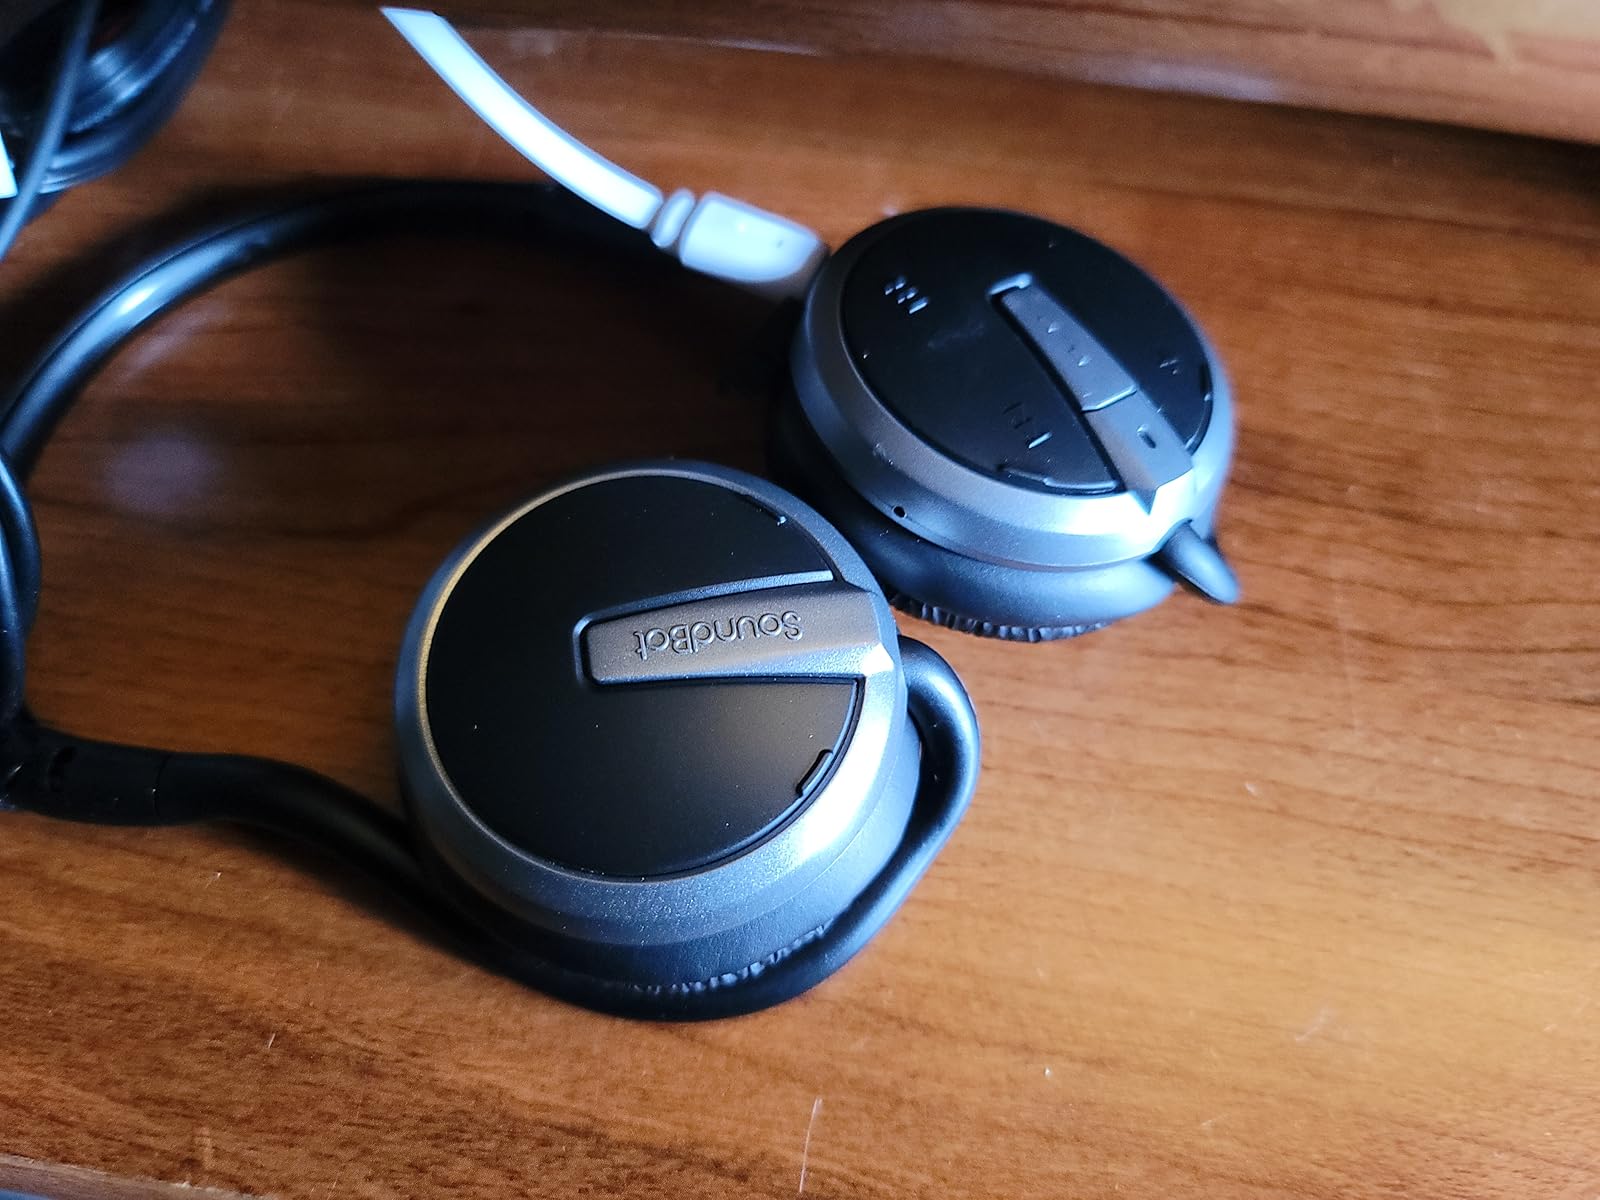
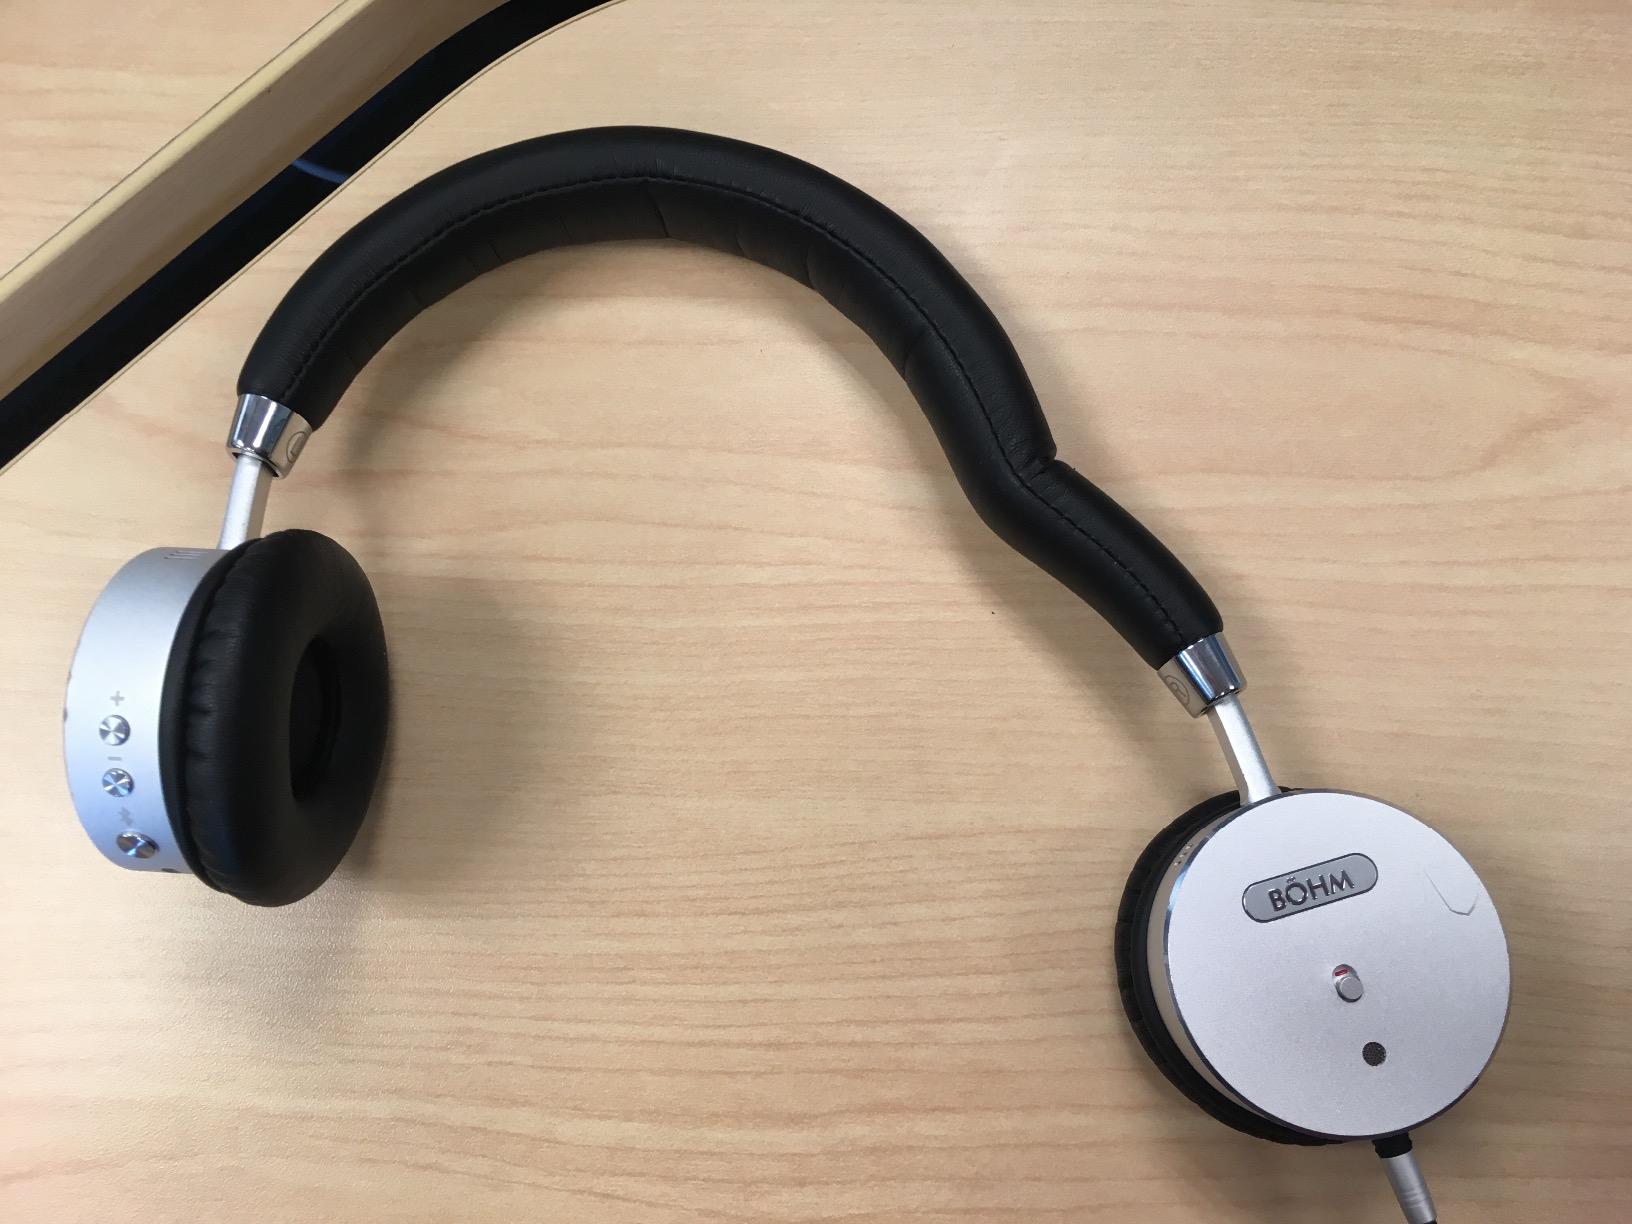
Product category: headphones
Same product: no